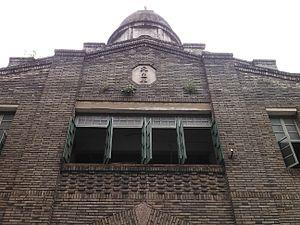
La cathédrale de Wuzhou est un édifice religieux et le siège du Diocèse de Wuzhou en Guangxi faisant lui-même partie de l'Archidiocèse de Nanning. Le poste d'administrateur de l'édifice est présentement vacant.